Banking in Switzerland

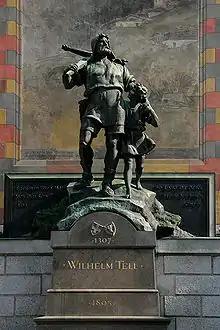
International pressure to roll back banking secrecy is seen as an attack on Swiss culture and values. The Swiss parliament expressed an interest in adopting banking secrecy into their constitution in 2017.

During World War II, Switzerland remained diplomatically neutral but its economy and financial system served the Axis powers by storing gold and cash balances in underground vaults, buying gold from the Nazi German state, and lending to both Germany and Italy, thus supporting their aggressive endeavors. Adolf Hitler maintained an account at the Union Bank of Switzerland (UBS) estimated at . After the United States formally asked the bank to transfer the money in the 1990s, UBS wired US$400 to 700 million worth of Reichsmarks to U.S. authorities. Banking regulations in Switzerland limit the amount of orphaned assets allowed to leave a bank's custody. UBS, with consent from the Swiss government, froze the account containing Hitler's assets indefinitely, and clipped the Reichsmarks, stripping the currency of value. During World War II, UBS also maintained accounts for hundreds of German Jewish businesspeople and households. After the Banking Law of 1934 was passed, the bank aggressively protected assets of the "enemies of Nazi Germany". When Hitler announced an (aborted) invasion of Switzerland in 1940, UBS contracted the Swiss Armed Forces to blockade their retail banks and transport Jewish assets to underground military bunkers. The Swiss Bank Corporation (SBC) and Credit Suisse, did likewise.